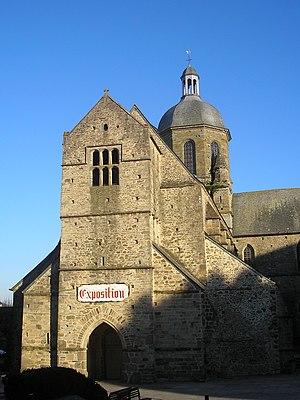
L'église Saint-Nicolas est une église dédicacée dès sa construction au culte catholique située à Coutances, en France.
Coutances est une commune française, située dans le département de la Manche en Normandie. Elle est notamment connue pour sa cathédrale, son festival Jazz sous les pommiers. Coutances est sous-préfecture, le siège de la Cour d'assises de la Manche et celui de l'évêché de Coutances et Avranches. Elle est peuplée de 8 501 habitants.
Cet article recense les monuments historiques situés dans l'arrondissement de Coutances, dans le département de la Manche.